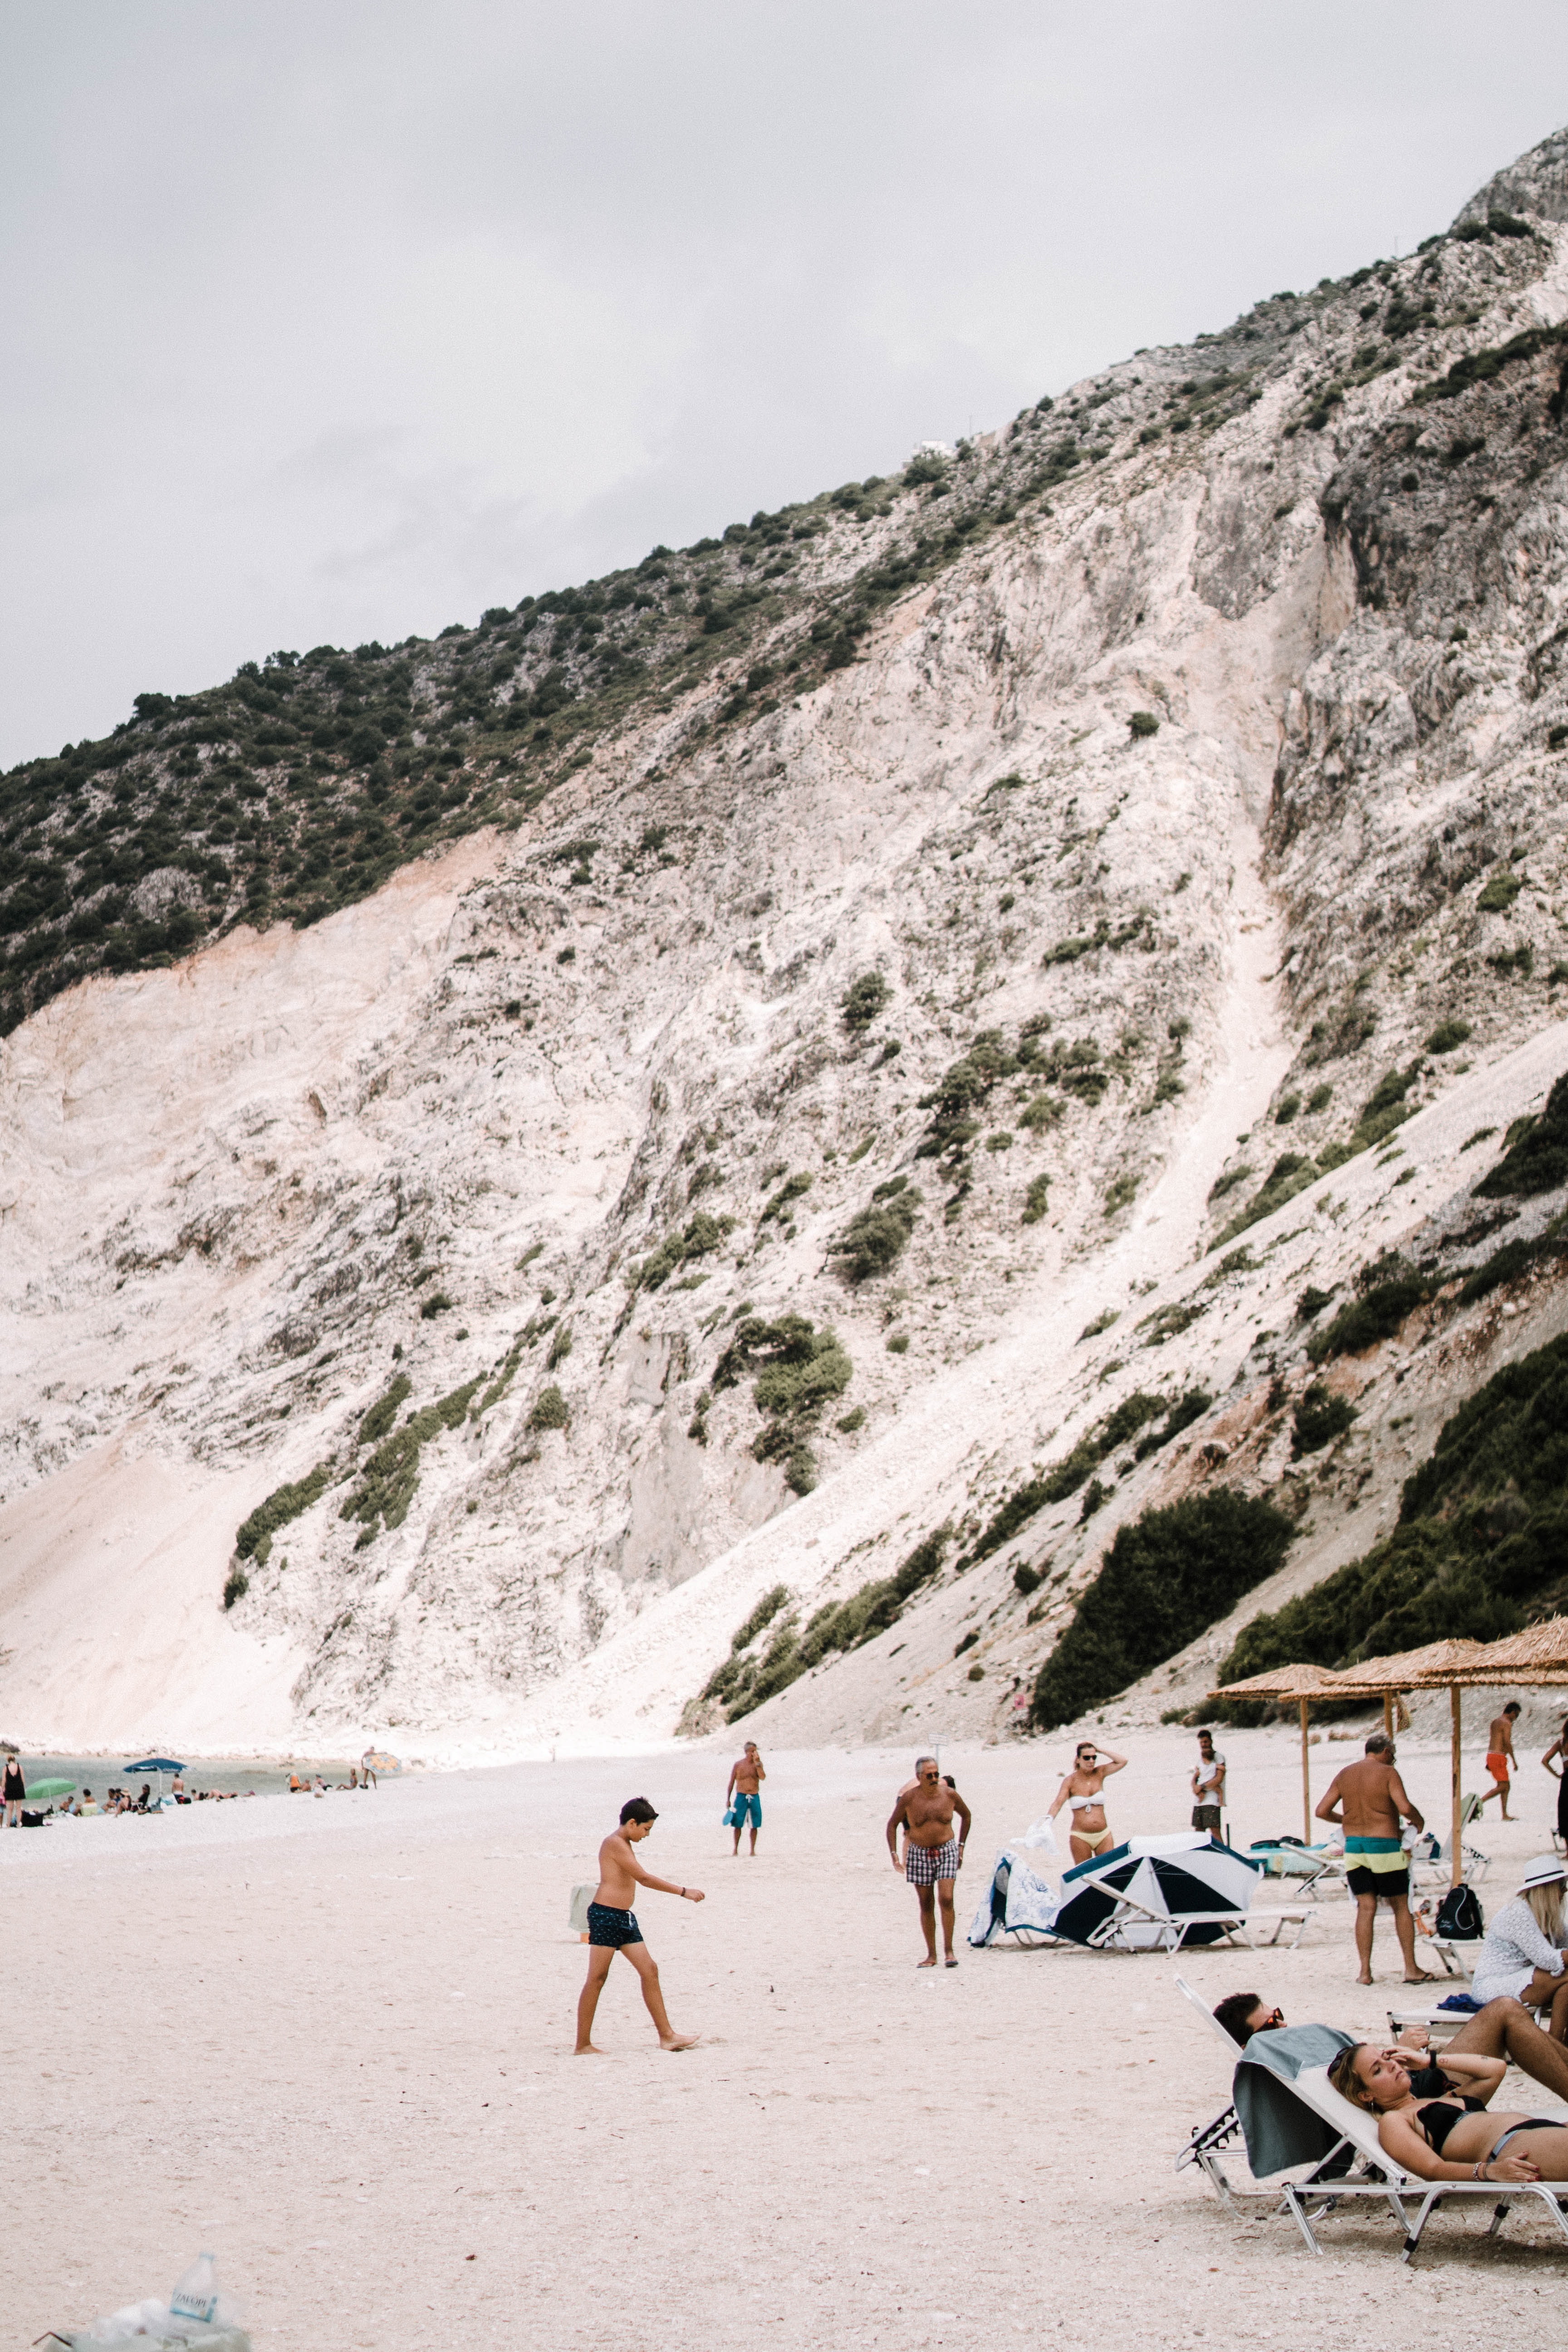
white, geological phenomenon, mountain, tourism, rock, vacation, snow, sand, slope, terrain, summer, beach, cliff, hill, winter, coast, geology, sea, ridge, mountain range, wadi, leisure, national park, formation, adventure, ice, glacial landform